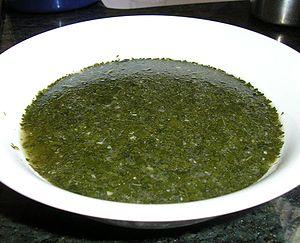
La mloukhiya, mouloukhiya, mloukhiyé est un plat populaire du Maghreb, du Moyen-Orient.